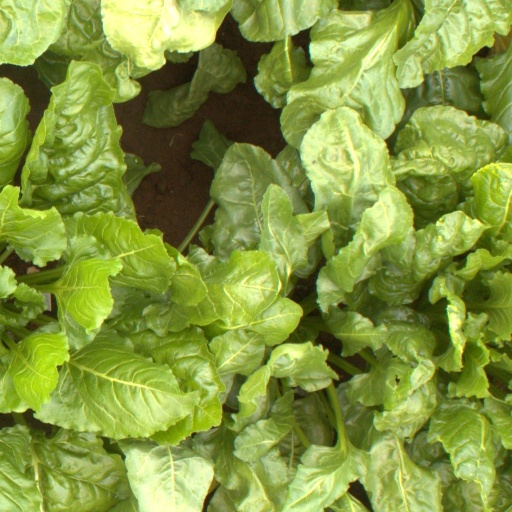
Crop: sugar beet